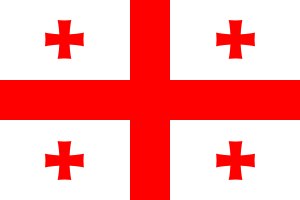
Georgiens flag
Georgiens flag siden 2004, proportioner: 2:3
Georgiens flag består af fem kors, et stort rødt på hvid baggrund og fire mindre Sankt Georgskors i rødt på de fire hvide felter. Valget af korstype henspiller på landets navn. Femkorsflaget blev officielt 14. januar 2004 under Rosenrevolutionen, efter en pause på ca 500 år. Det var tidligere flaget til kongedømmet Georgien i middelalderen.